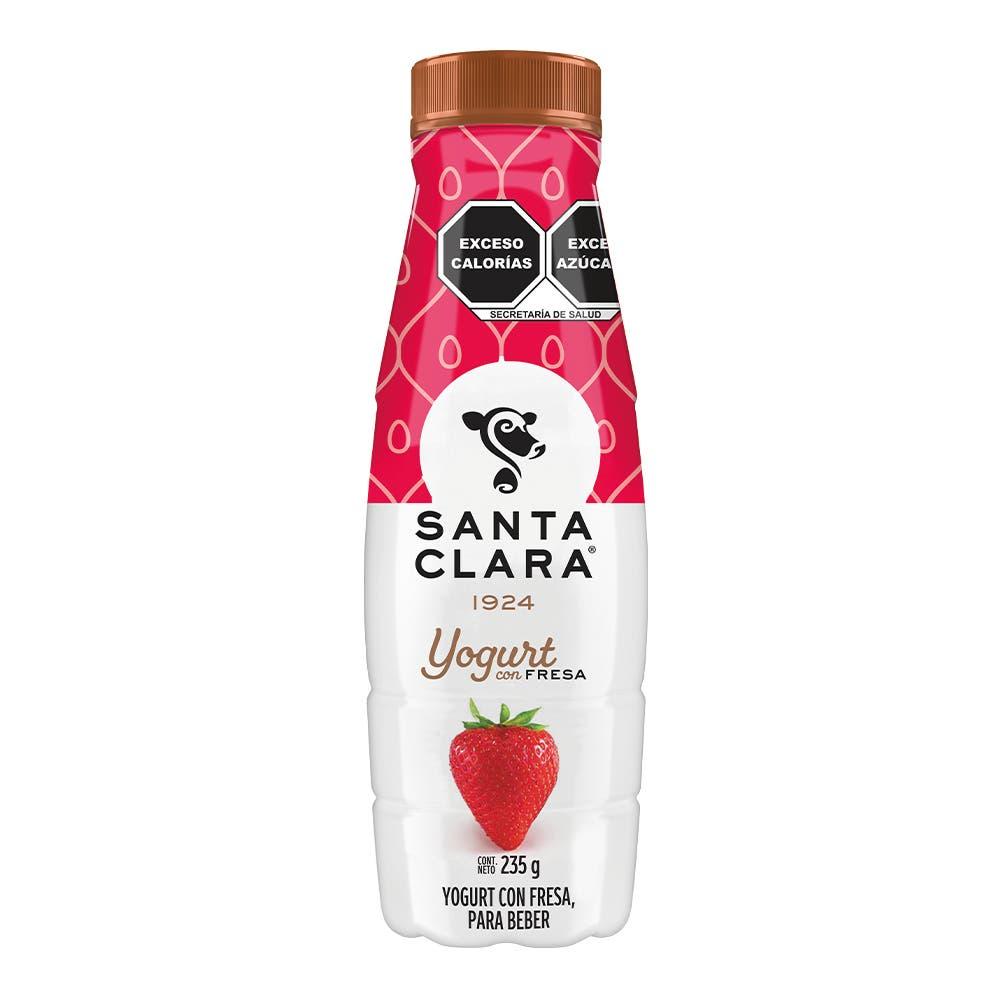
A Santa Clara drinkable yogurt with strawberry in a 235-grams plastic bottle